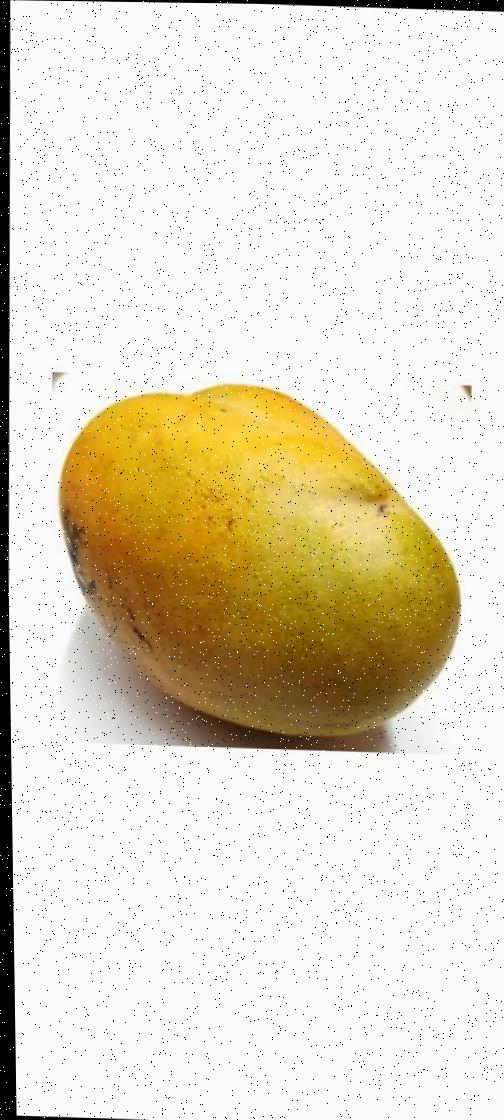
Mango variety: Bari-11